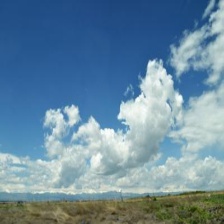
Cloud type: Stratus